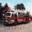
Label: truck